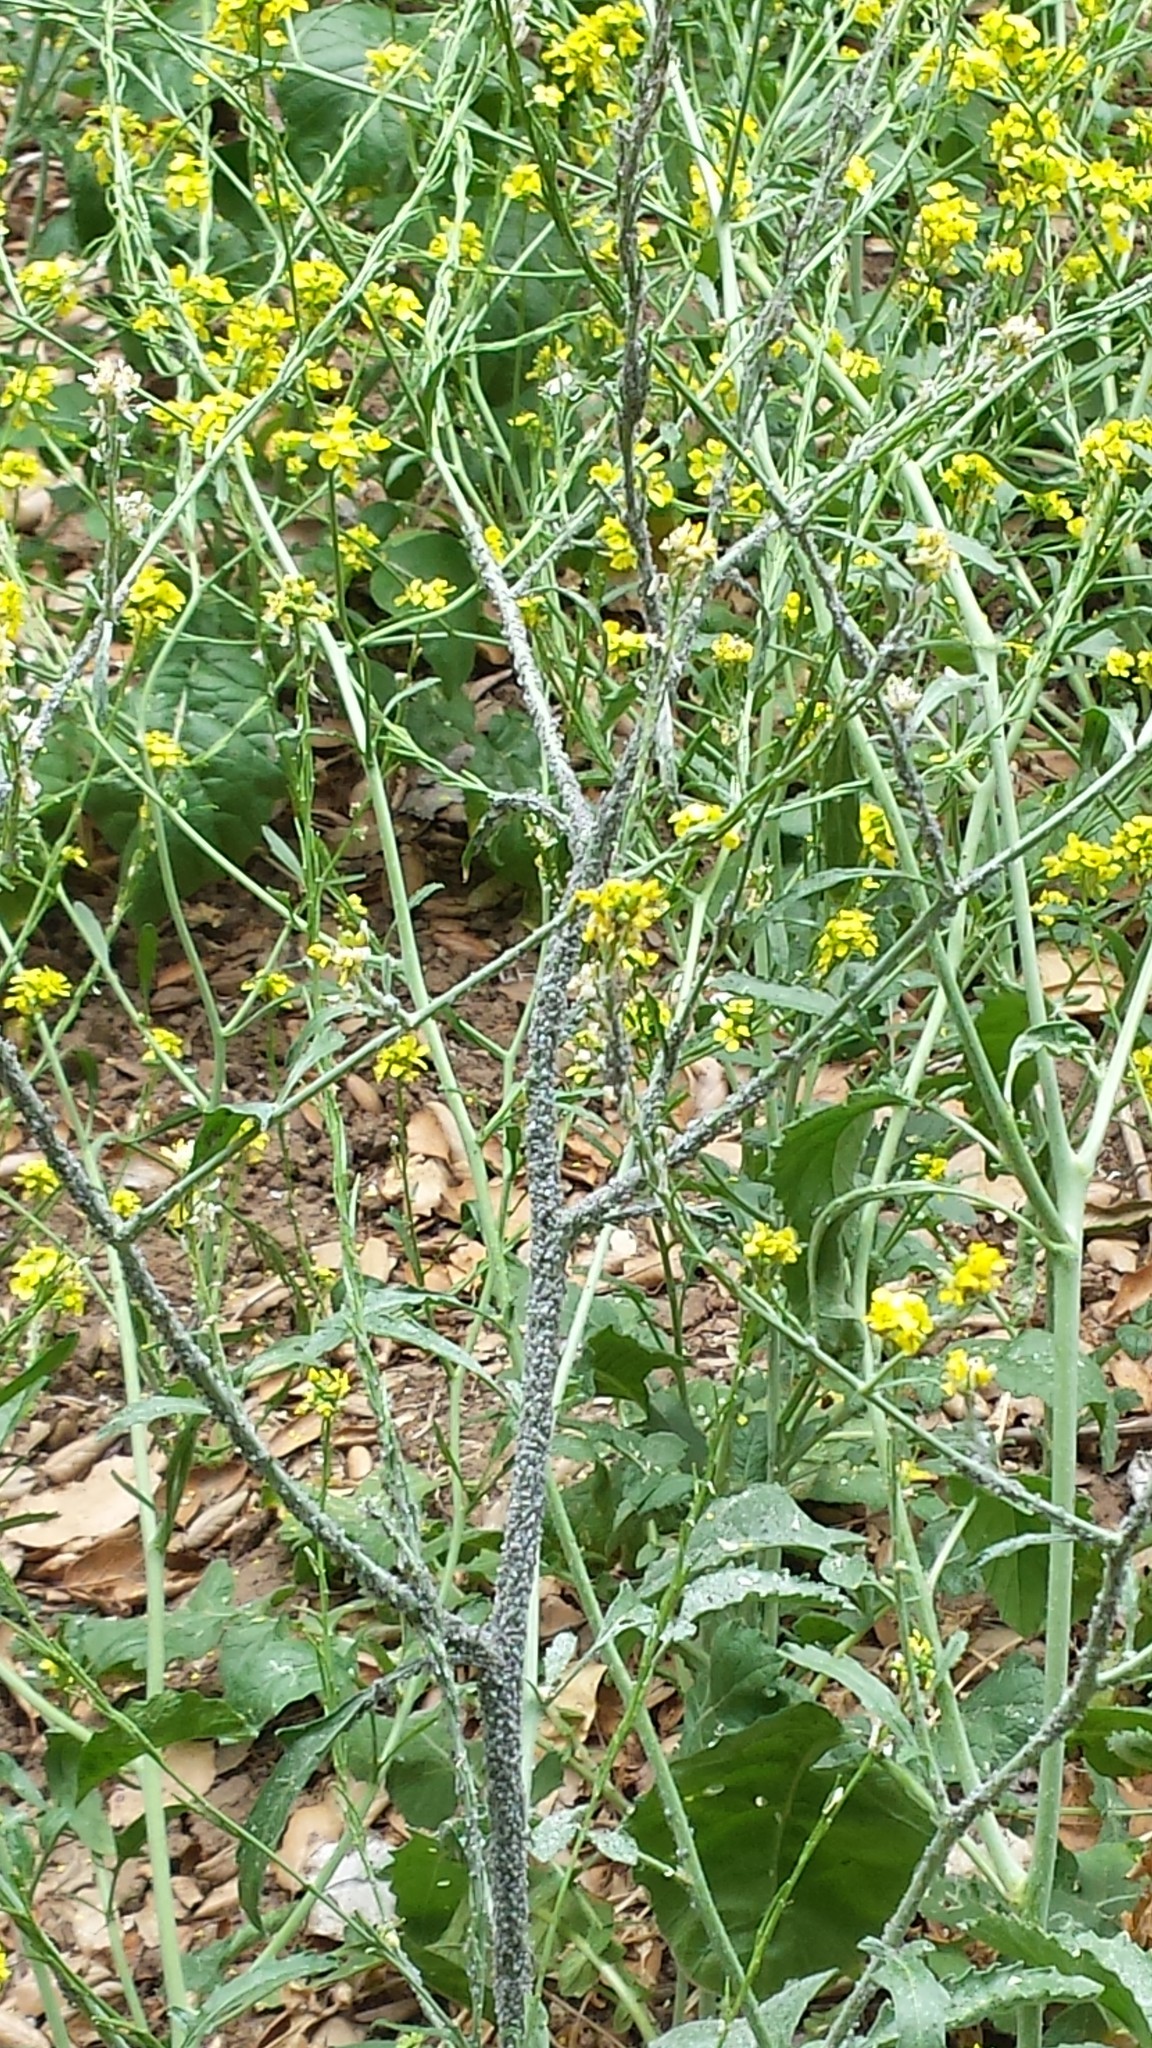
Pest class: cabbage_aphid